Kim Darroch

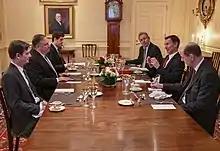
Ambassador Darroch and Foreign Secretary Jeremy Hunt (right) meet Secretary of State Mike Pompeo in January 2019

On 7 July 2015, the Foreign Office announced that Darroch would be replaced by Mark Lyall Grant in September 2015. On 20 August 2015, the Foreign Office announced that Darroch's new role would be as the Ambassador to the United States, replacing Peter Westmacott on 28 January 2016.